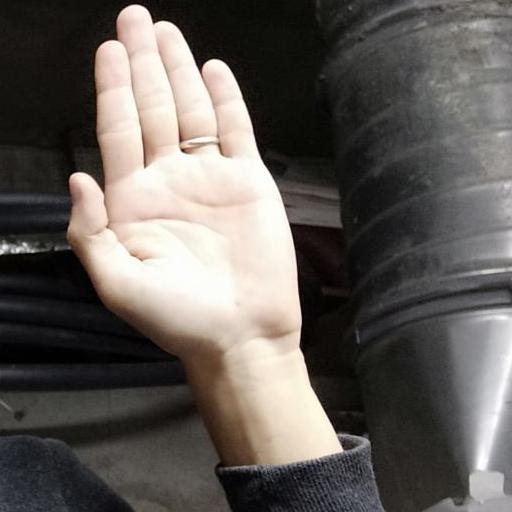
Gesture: stop